RK-3 Corsar

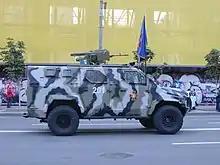
Ukrainian KrAZ Spartan with RK-3 Corsar ATGM installed, during a practice for the parade dedicated to the 23rd Independence Day of Ukraine (Kyiv, Ukraine)

Ukraine's state-owned defense contractor State Kyiv Design Bureau, Luch started the project in the early 2000s. A prototype was debuted during the 2005 IDEX arms show in Abu Dhabi.